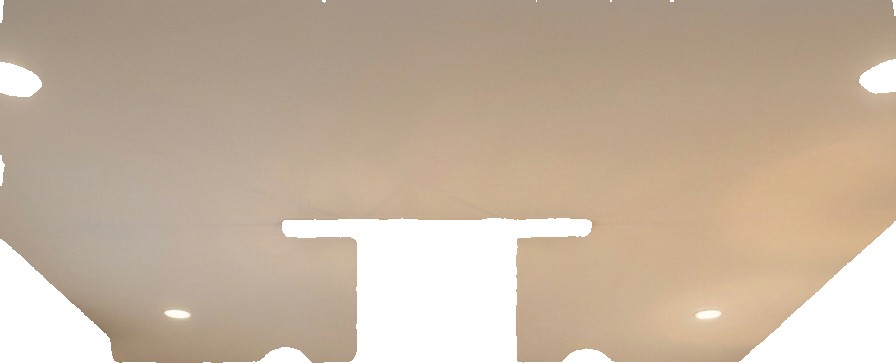
Surface category: ceiling